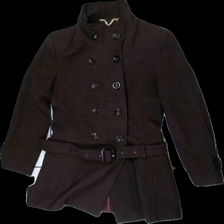
View: front
Type: Jacket
Category: Ladies
Brand: Not in the list
Brand text on label: Made in Italy
Colors: Red, Black
Material: 77% poly 23% Cott
Cut: Regular
Size: 44
Season: All
Stains: Minor
Price range: 100-150
Recommended usage: Reuse